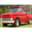
Label: pickup_truck